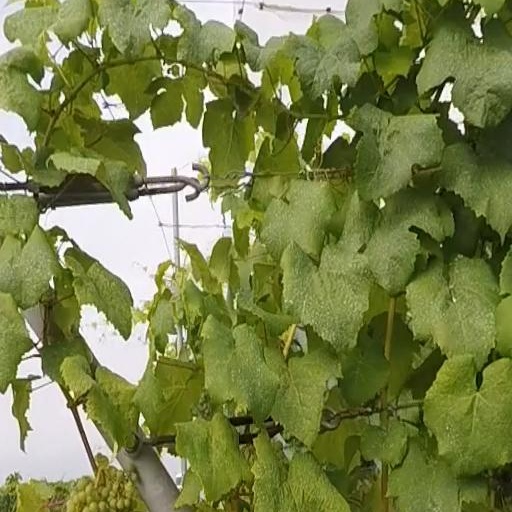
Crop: grape